Perfect power

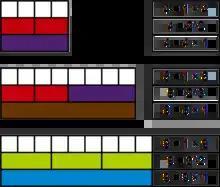
Demonstration, with Cuisenaire rods, of the perfect power nature of 4, 8, and 9

In mathematics, a perfect power is a natural number that is a product of equal natural factors, or, in other words, an integer that can be expressed as a square or a higher integer power of another integer greater than one. More formally, "n" is a perfect power if there exist natural numbers "m" > 1, and "k" > 1 such that "m" = "n". In this case, "n" may be called a perfect "k"th power. If "k" = 2 or "k" = 3, then "n" is called a perfect square or perfect cube, respectively. Sometimes 0 and 1 are also considered perfect powers (0 = 0 for any "k" > 0, 1 = 1 for any "k").